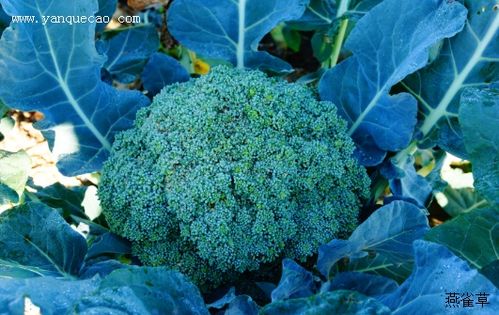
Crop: unknown
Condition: broccoli